Southwestern Law School

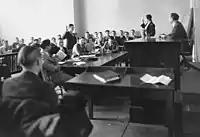
Moot court

Southwestern Law School was founded on November 25, 1911, as the Southwestern College of Law. John J. Schumacher, its founder, intended the nonprofit institution to be a law school that reached out to women and minorities. The school is the second oldest law school in Los Angeles. Southwestern received a university charter in 1913 after it expanded to include a number of other disciplines including a business school. Southwestern's first home was in the Union Oil Building in downtown Los Angeles, followed by a small campus on South Hill Street, where it existed for the ensuing decades.